Spelljammer: Pirates of Realmspace

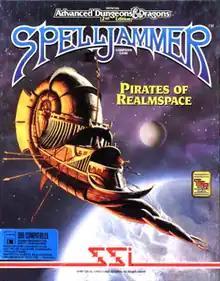
Cover art by Erik Olson

Spelljammer: Pirates of Realmspace is a video game for MS-DOS released by Strategic Simulations in 1992. It is a "Dungeons & Dragons" PC video game using the "Advanced Dungeons & Dragons", Second Edition rules, and the "Spelljammer" setting. "Spelljammer" was programmed and designed by Cybertech Systems.